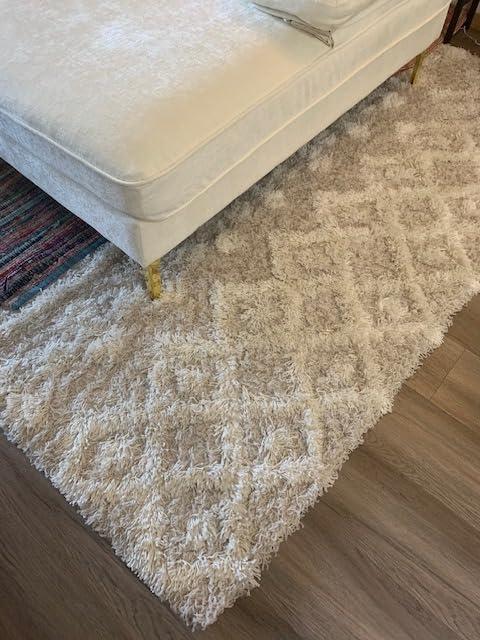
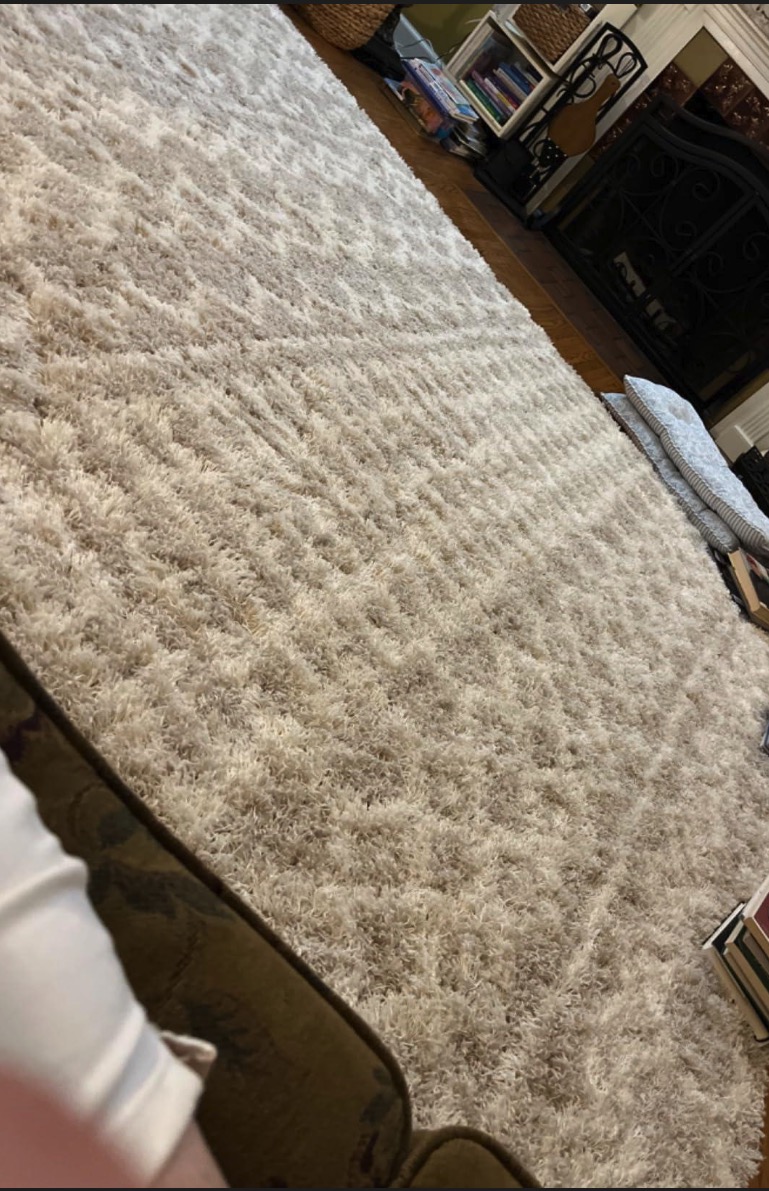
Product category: misc
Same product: yes